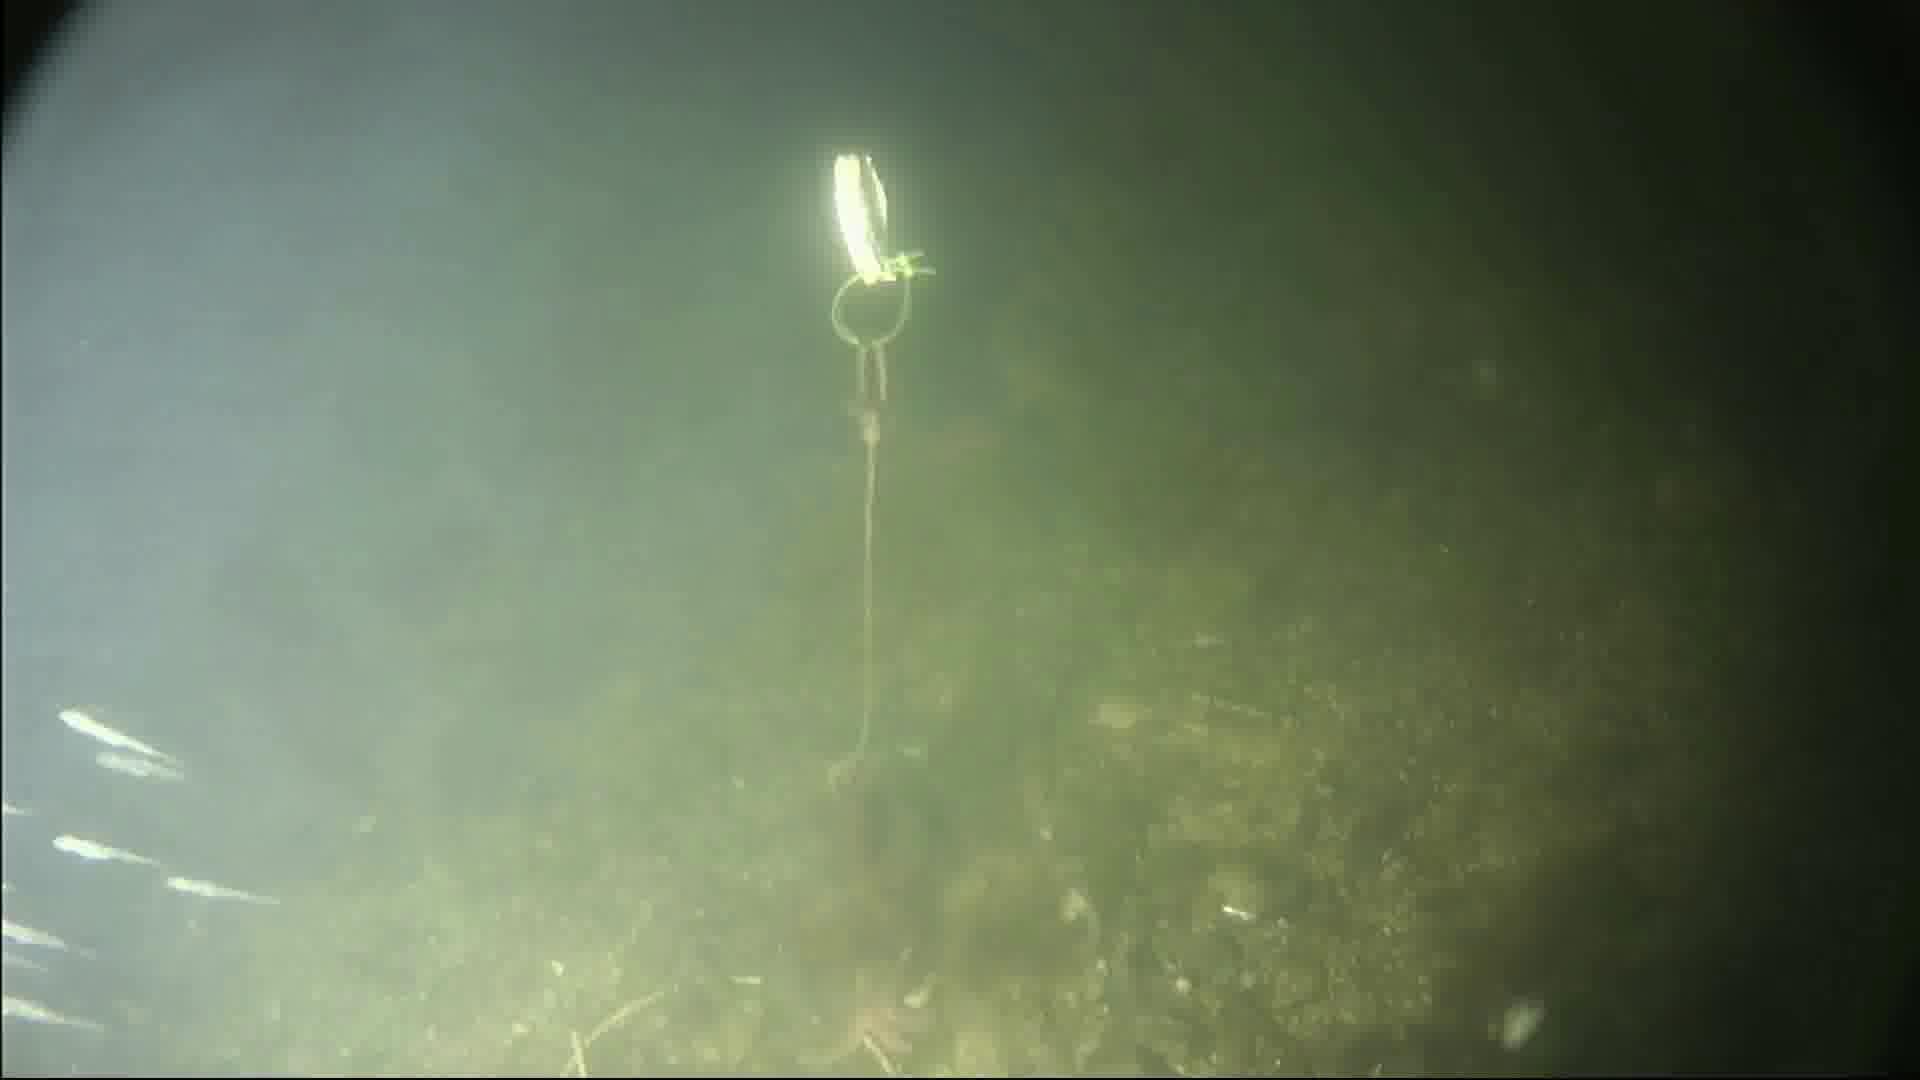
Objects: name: starfish
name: crab
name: small_fish